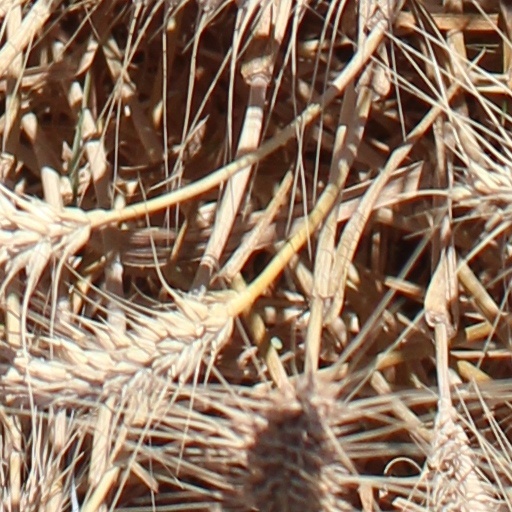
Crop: wheat